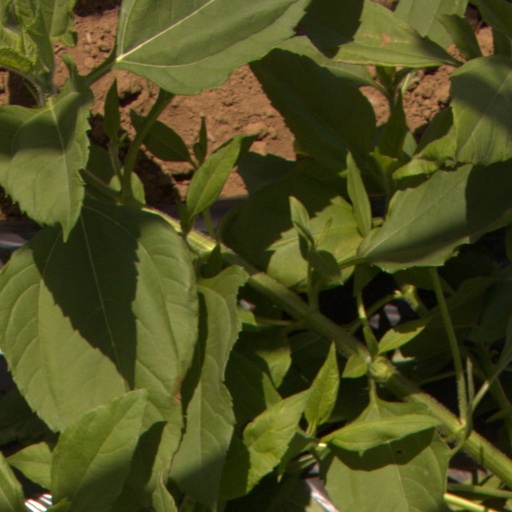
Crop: Jerusalem artichoke